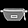
Label: Bag